North Hills, Los Angeles

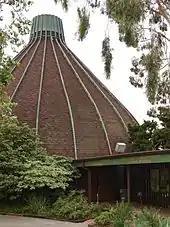
Sepulveda Unitarian Universalist Society Sanctuary, also known as The Onion, built in 1964

The 20th century began with important developments for the San Fernando Valley which led to its rapid settlement. In 1905, the City of Los Angeles announced its plans to bring water to the city from the Owens Valley and began construction on the Los Angeles Aqueduct in 1908; the future arrival of water to the valley spurred development. The southern half of the former rancho lands were bought from the Los Angeles Farming and Milling Co. by a syndicate incorporated as the Los Angeles Suburban Homes Company, and the towns of Van Nuys, Marion, and Owensmouth were planned out along with a system of highways. The Pacific Electric Railway also began an expansion into the valley which reached the burgeoning community of Van Nuys in December 1911, and was completed with its arrival in the city of San Fernando in March 1913, allowing better connections to Los Angeles from the valley. The San Fernando Mission Land Co. began to market its then over 16,000 acres of land to the public in April 1912, advertising five, ten, and fifteen acre tracts adapted to citriculture and other agricultural uses.